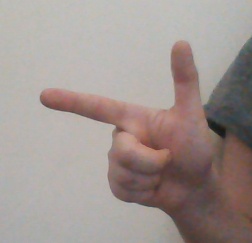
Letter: yaa